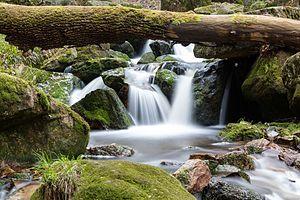
Le parc national du Harz est un parc national d'Allemagne qui s'étend sur 247 km² couvrant deux Lands au sud-est de la Basse-Saxe et à l'ouest de la Saxe-Anhalt. Il comprend environ 10 % de la superficie totale du Harz autour du Brocken, point culminant de ce massif. Le parc est reconnu par l'UICN et est inscrit au réseau Natura 2000 de l'Union européenne.